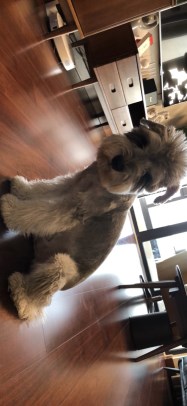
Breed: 2342-n000102-miniature_schnauzer